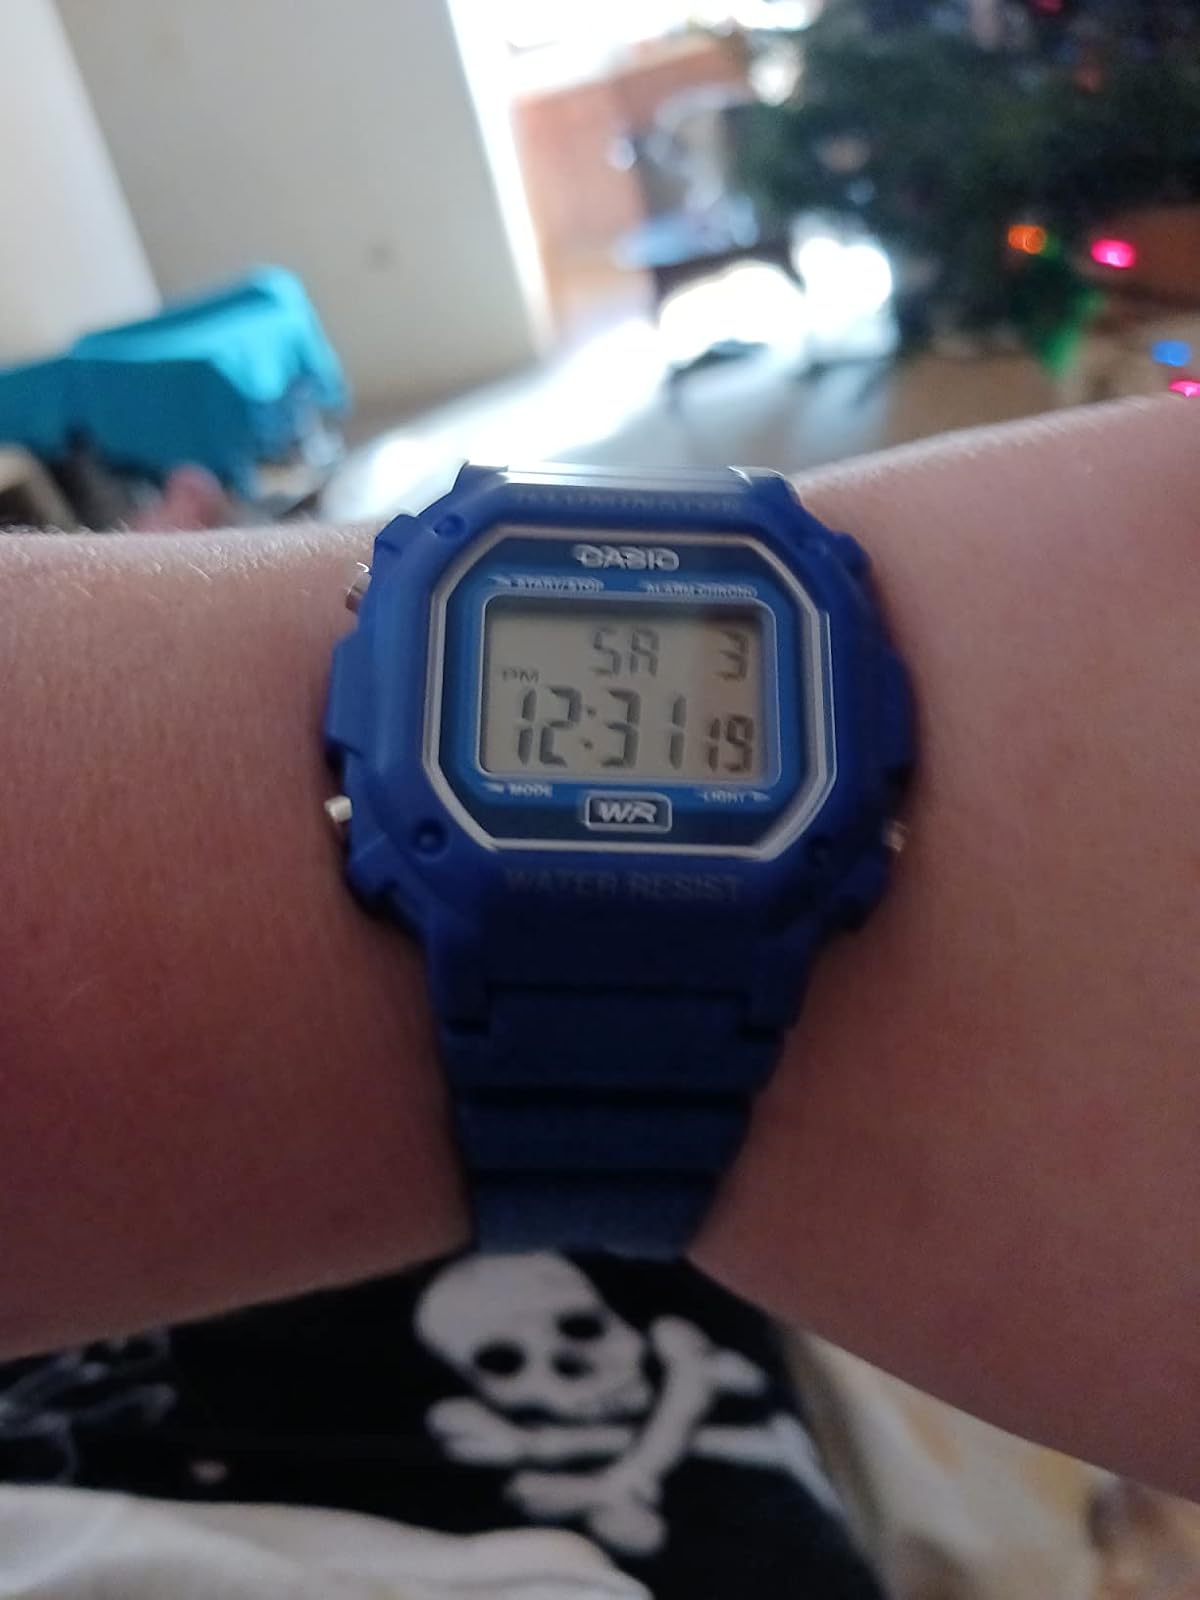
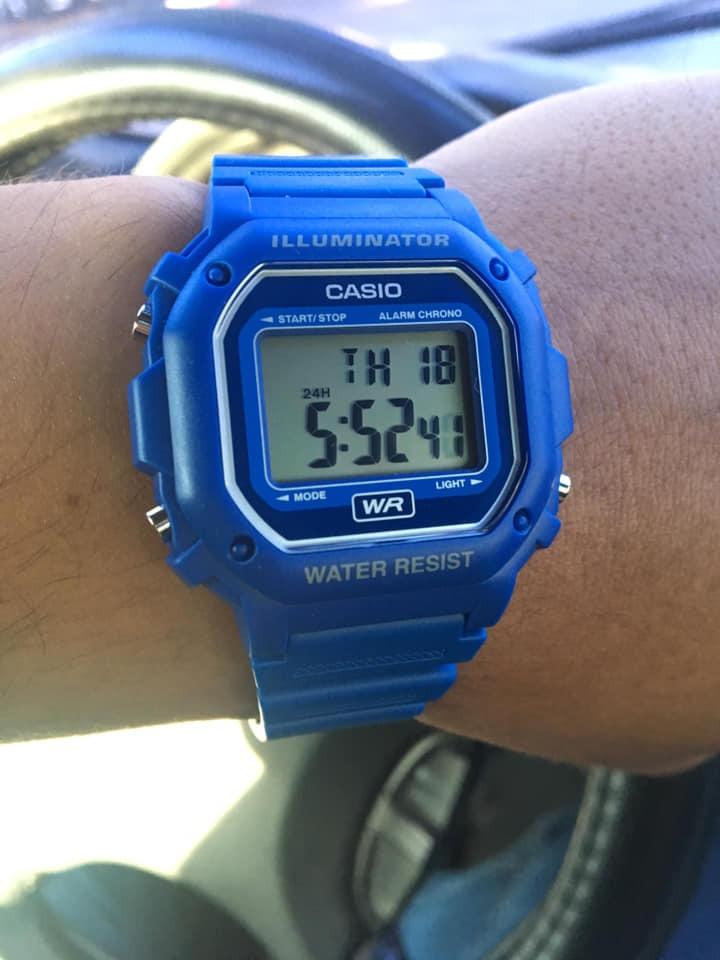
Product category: accessories_watch
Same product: yes